Mud volcanoes in Azerbaijan

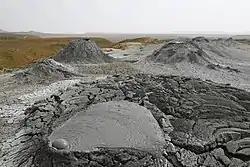
Mud volcano in Absheron District

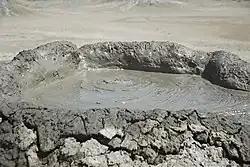
Mud volcano in Gobustan

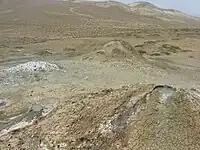
Mud volcanoes in Azerbaijan

Azerbaijan has the most mud volcanoes of any country, spread broadly across the country. 350 of the 700 volcanoes of the world are in the Azerbaijani Republic. Local people call them “yanardagh” (burning mountain), “pilpila” (terrace), “gaynacha” (boiling water) and “bozdag” (grey mountain).